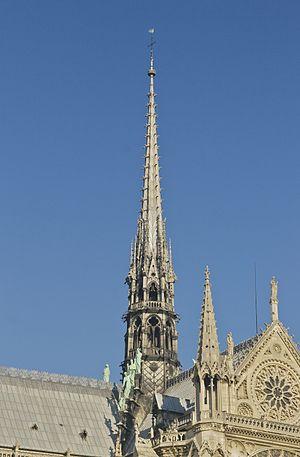
La flèche de la Cathédrale Notre-Dame de Paris. Elle n'est pas d'origine, mais a été décidée par Viollet-le-Duc lors de la grande restauration du XIXe siècle. Réalisée par les Ateliers Monduit, en chêne recouvert de plomb, elle pèse 750 tonnes. Depuis 1935, le coq qui la surmonte contient des reliques de la Sainte-Croix, ainsi que de Saint Denis et de Sainte Geneviève, qui sont les saints patrons de Paris. Source:[1]
La flèche de Notre-Dame de Paris est la flèche qui surmonte la croisée du transept de la cathédrale Notre-Dame de Paris.